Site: brandenburg
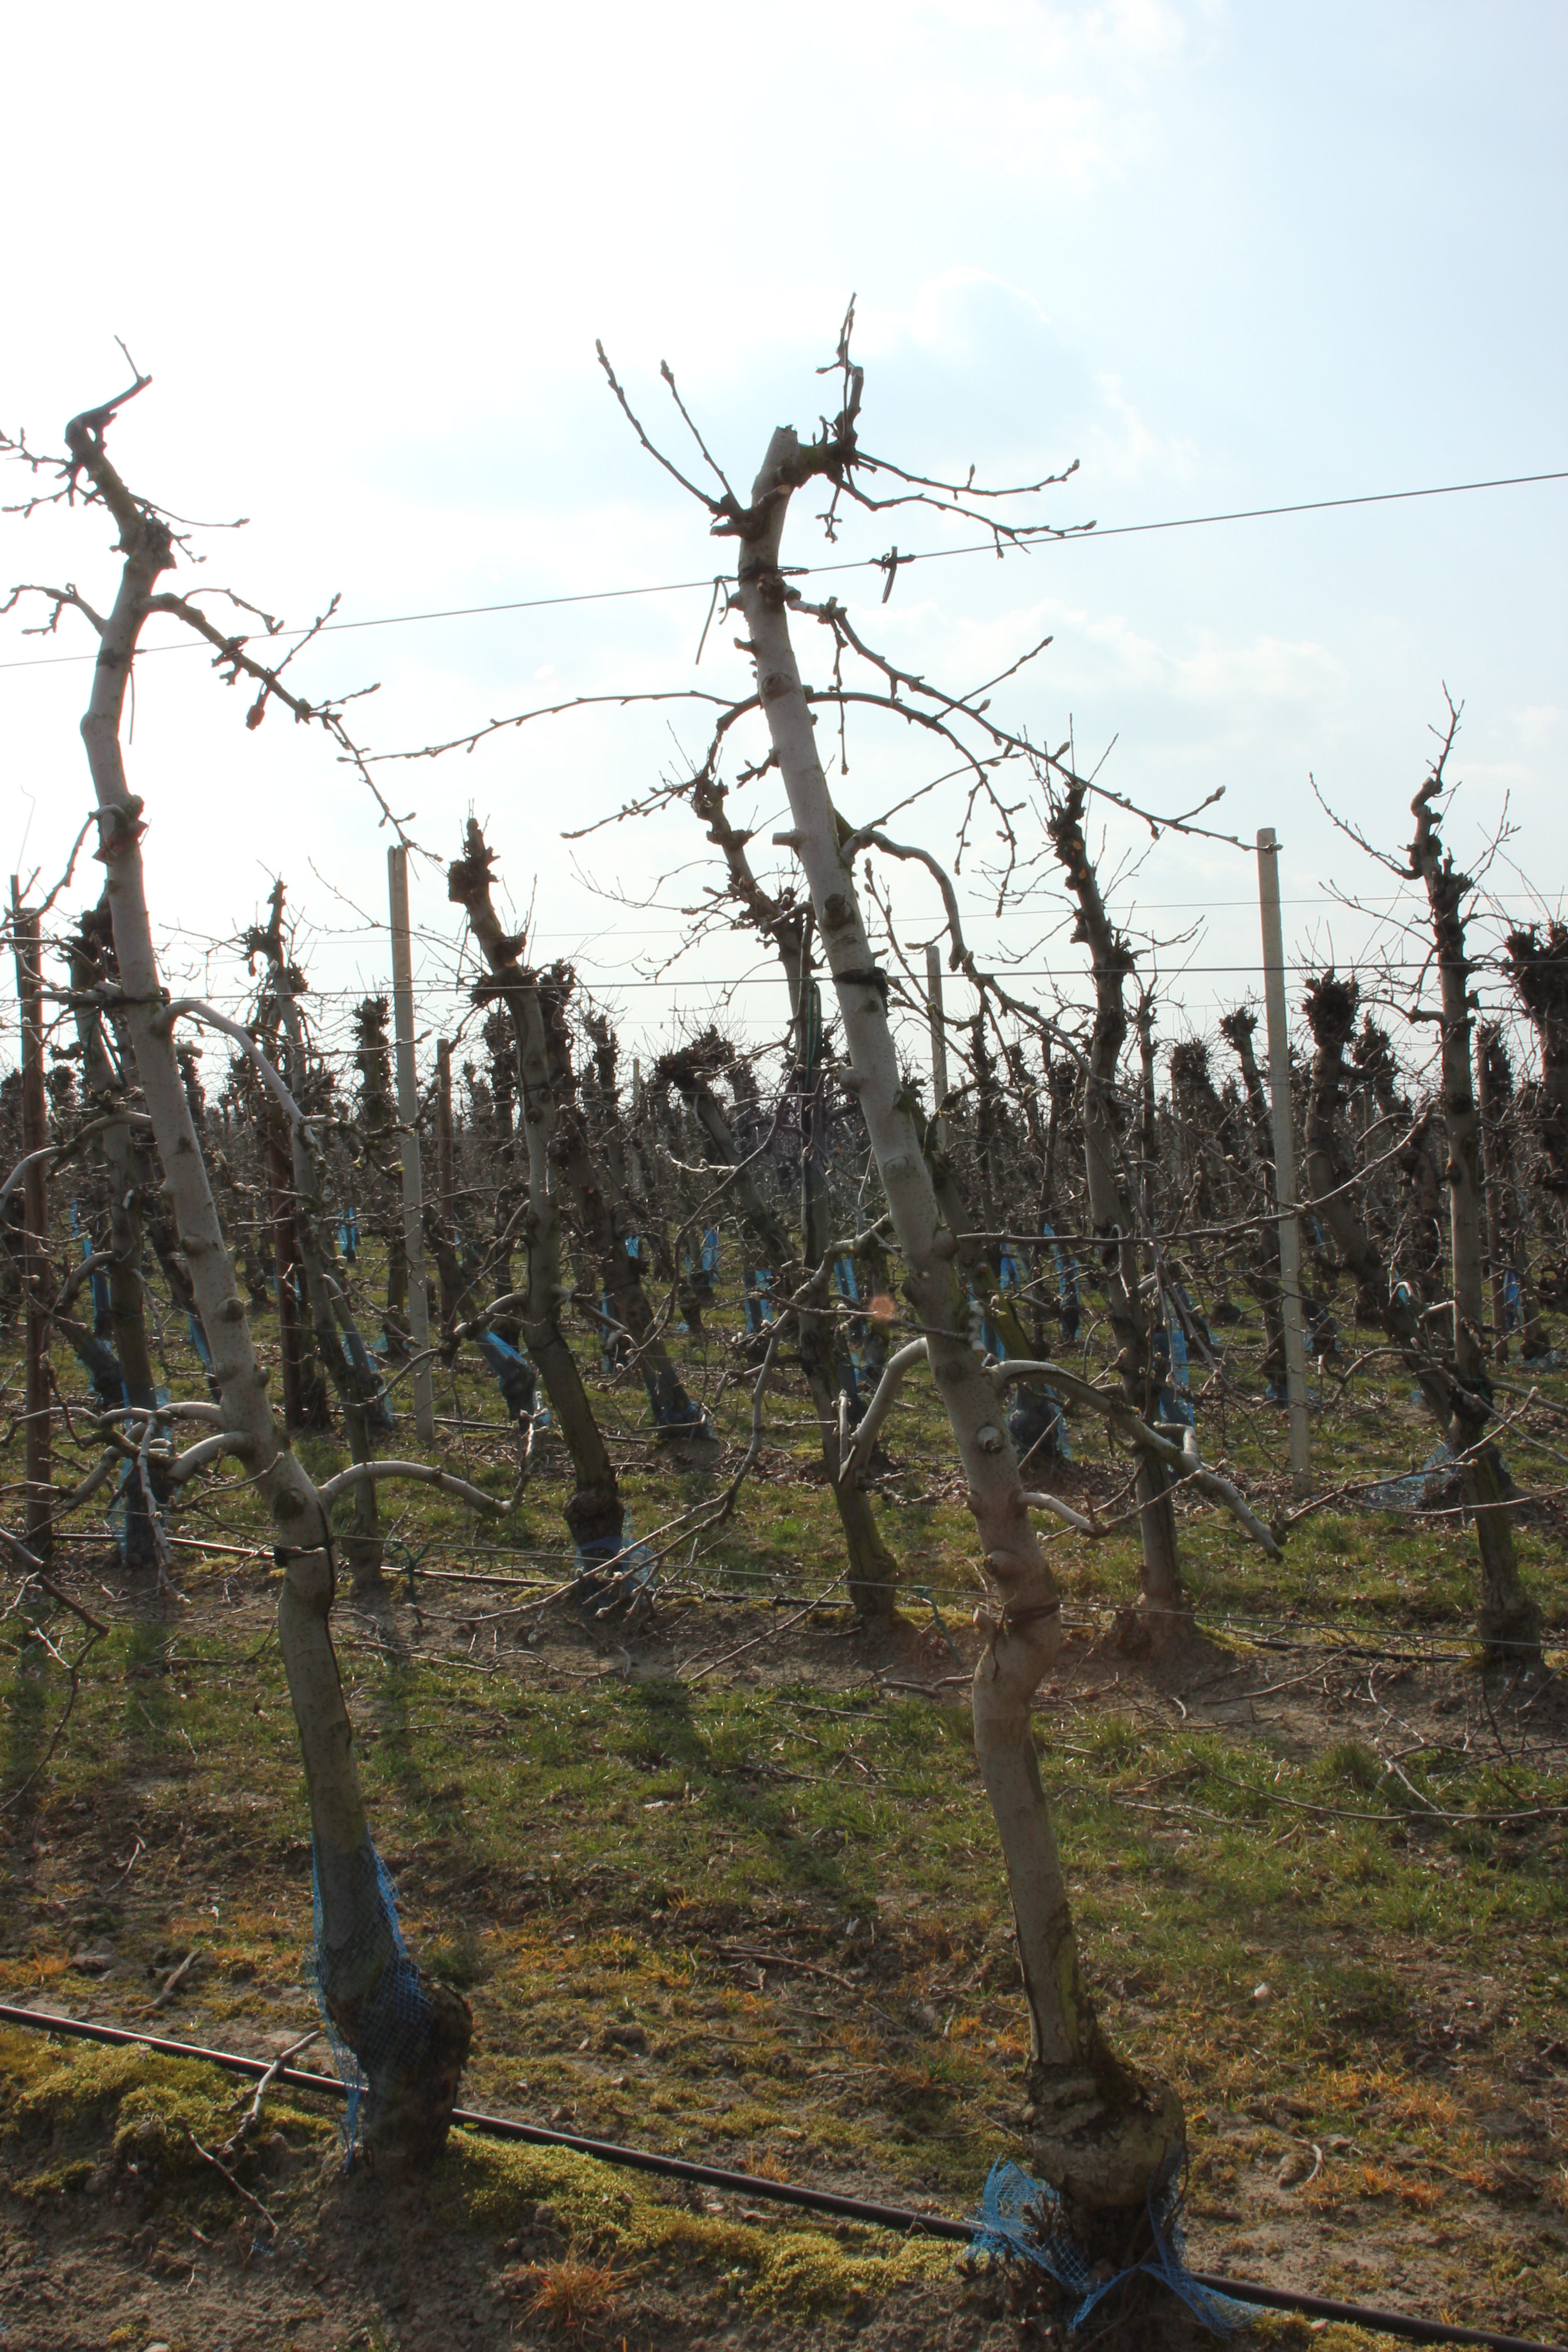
Growth stage (BBCH 03): Bud development